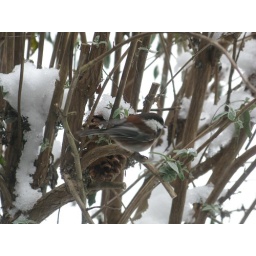
Some birds around the house